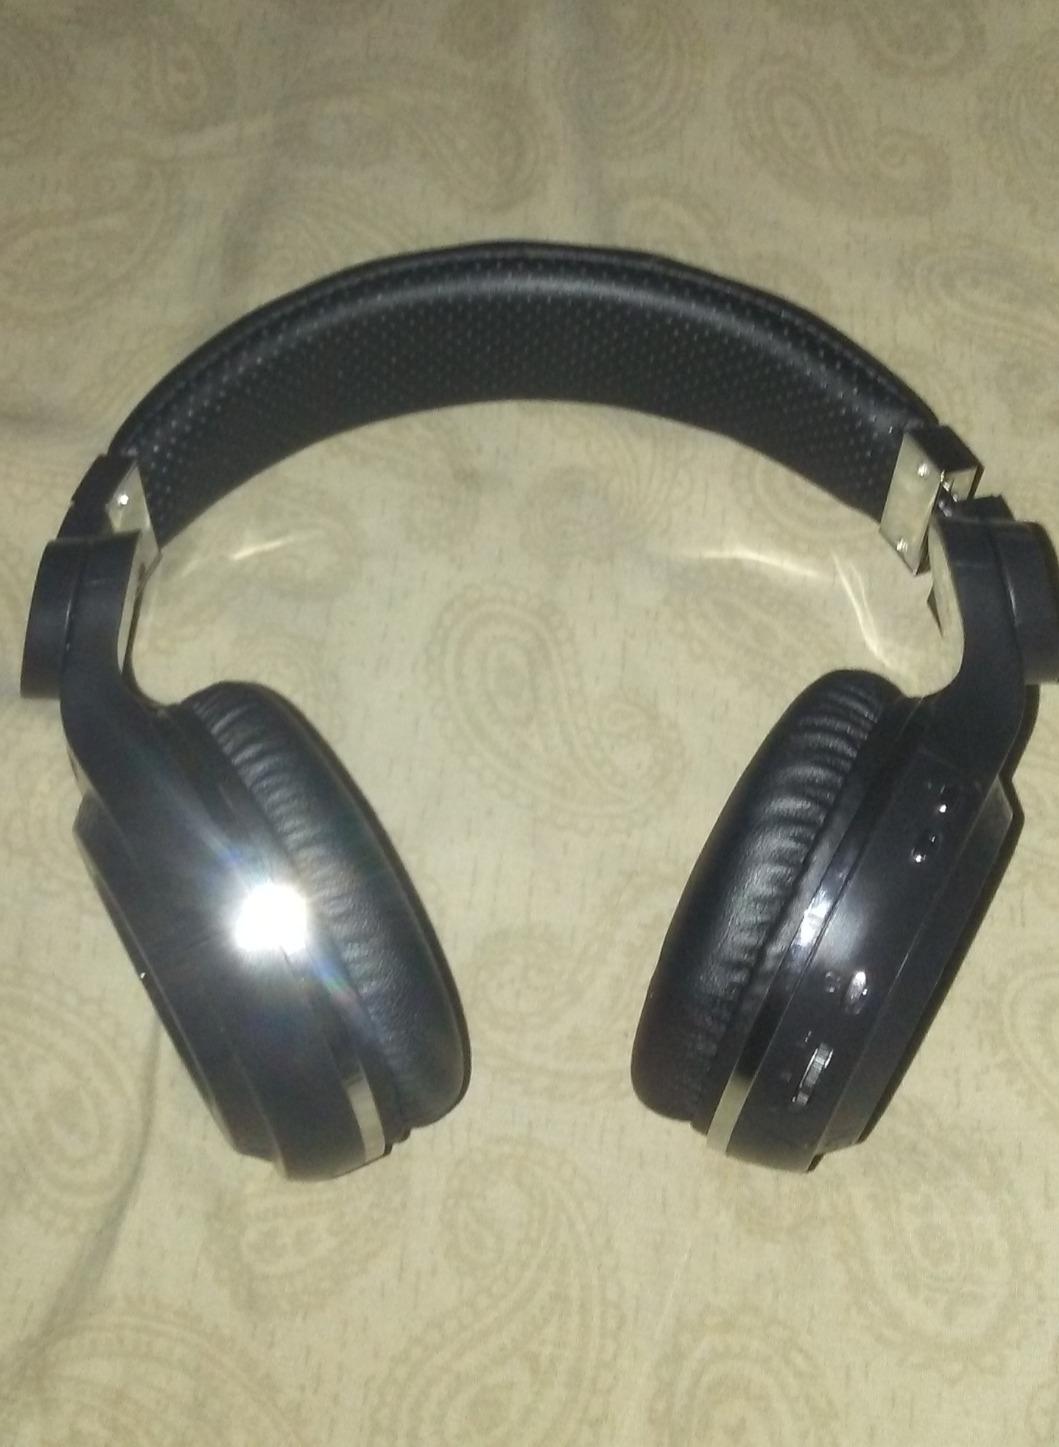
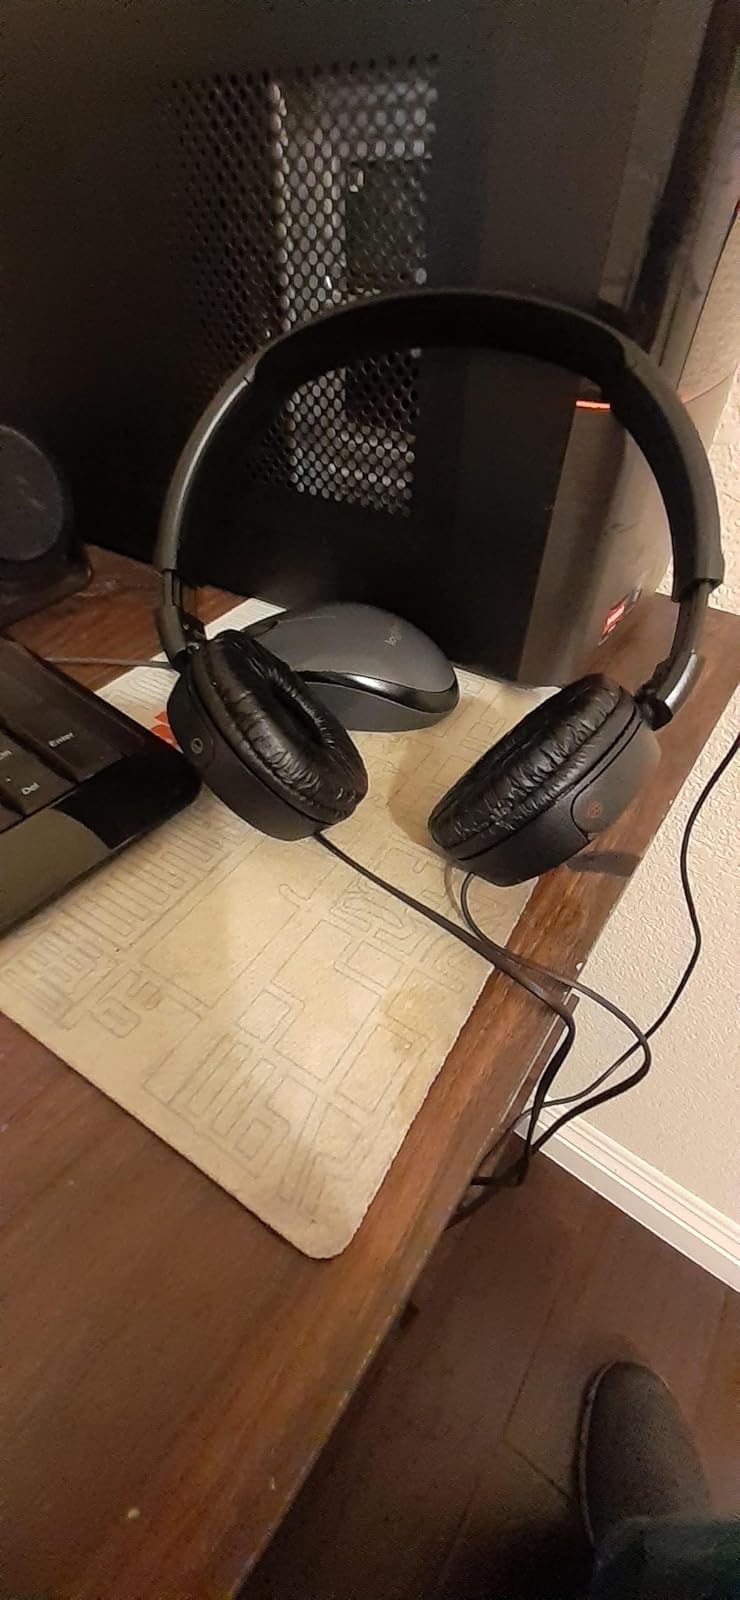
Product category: headphones
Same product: no